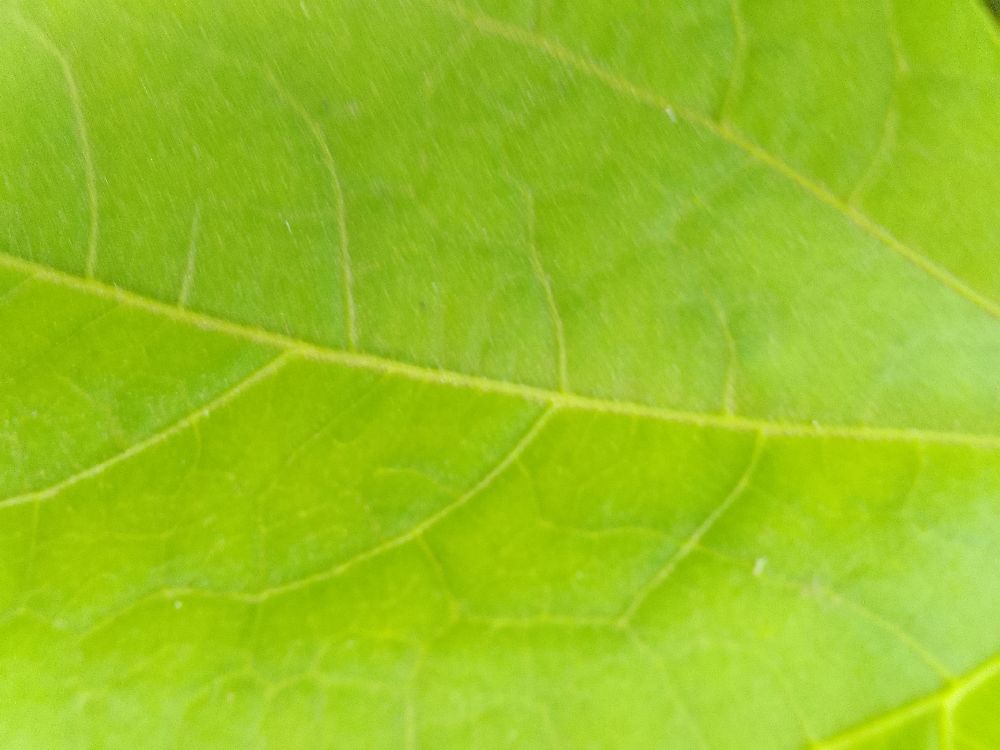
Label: healthy